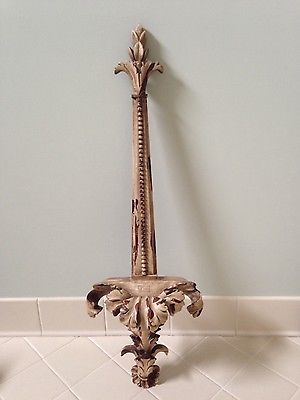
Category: table